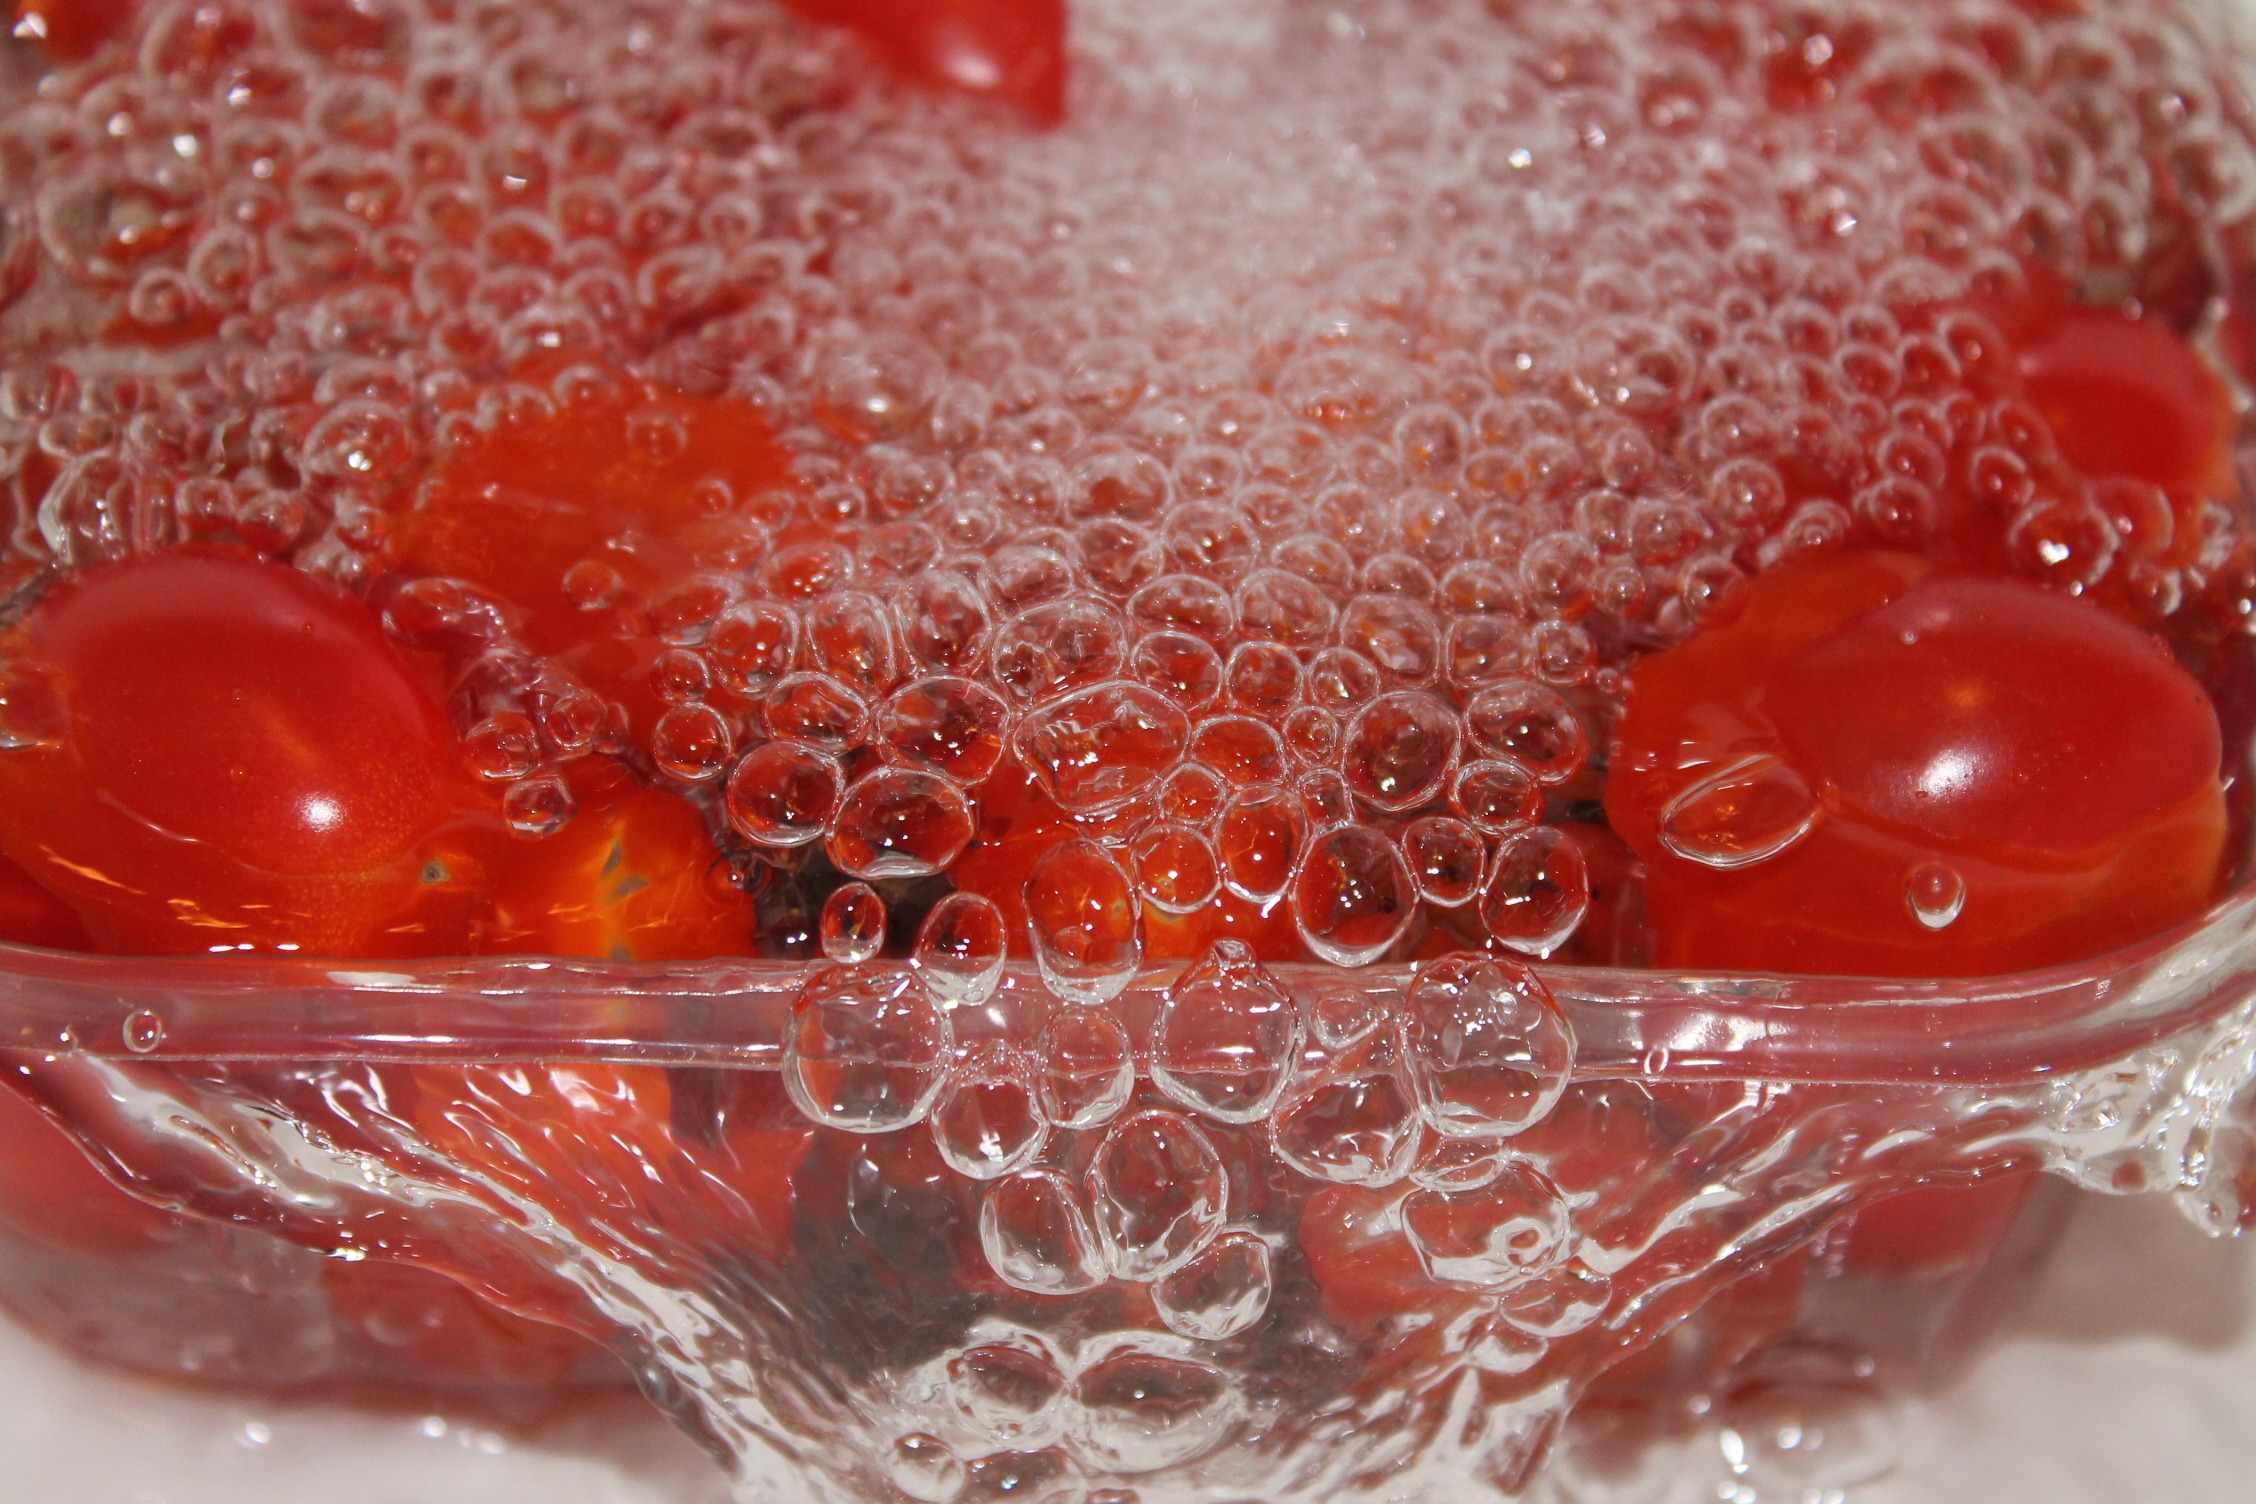
water, plant, raspberry, fruit, berry, flower, glass, food, red, produce, bubble, strawberry, tomatoes, blow, strawberries, punch, macro photography, flowering plant, air bubbles, land plant, gelatin dessert